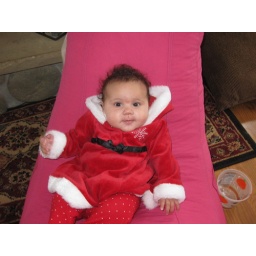
She took over her cousin's bean bag chair :)